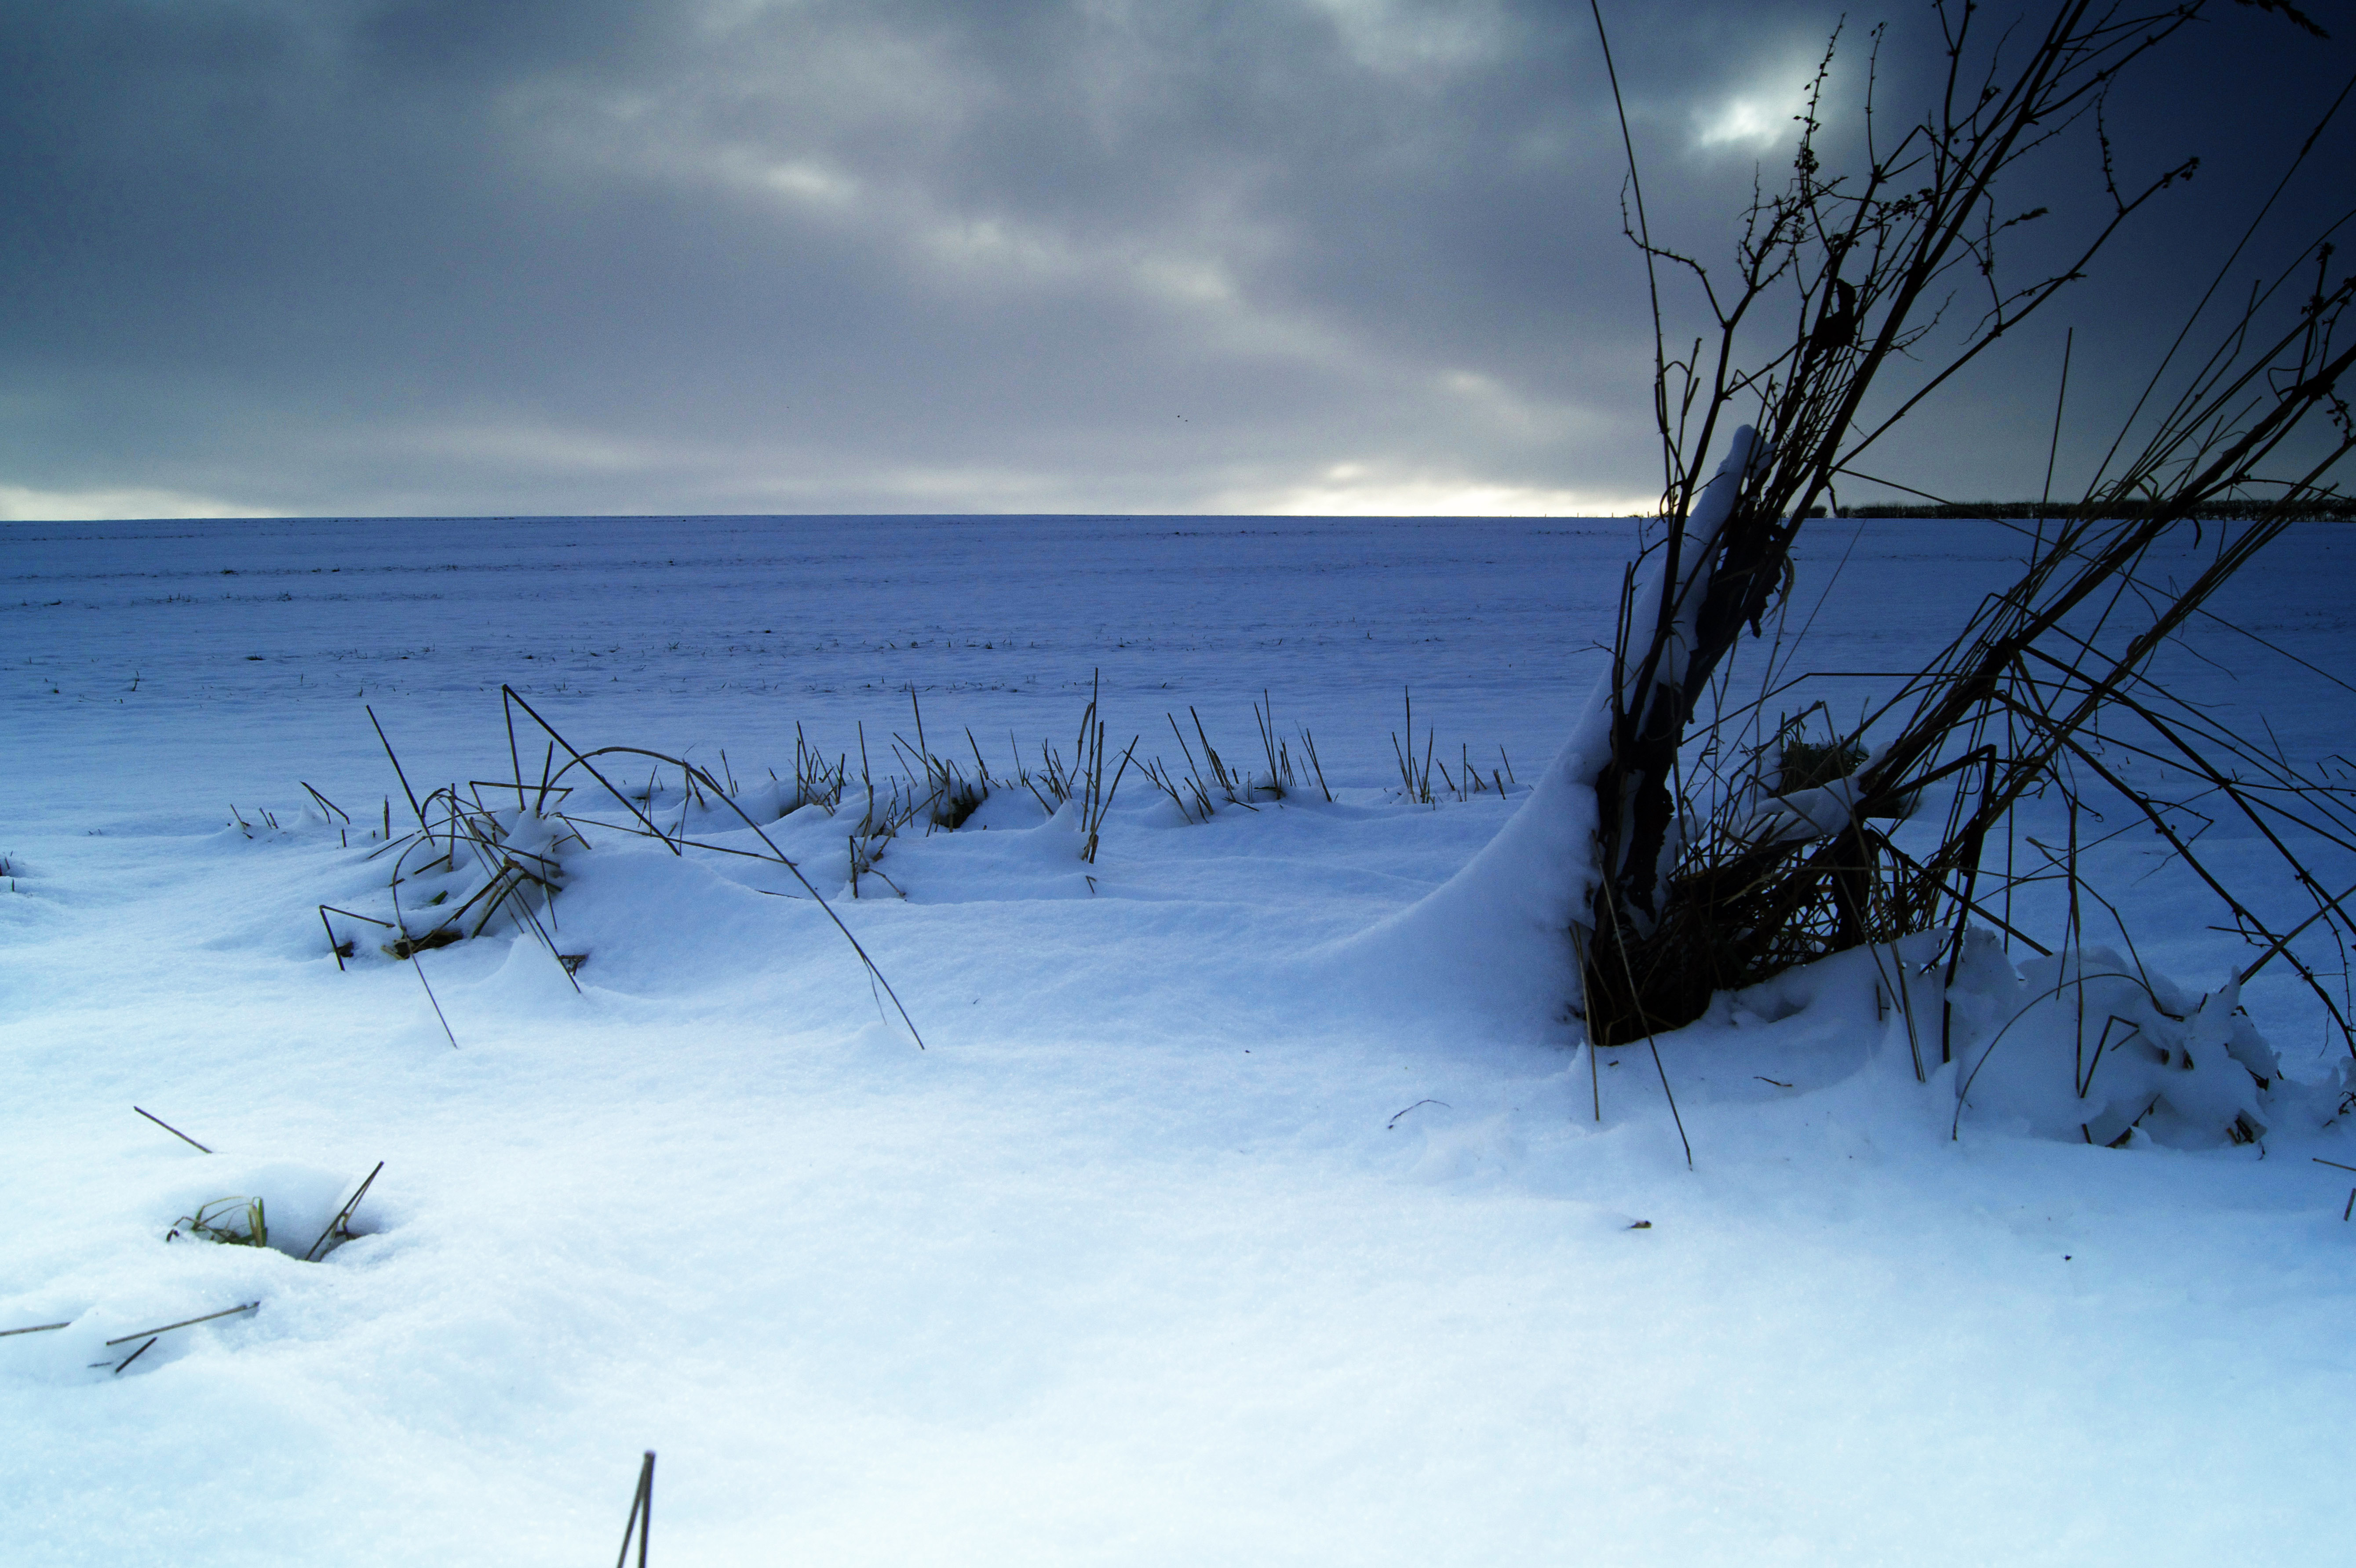
tree, horizon, mountain, snow, winter, cloud, sky, field, sunlight, ice, weather, arctic, season, freezing